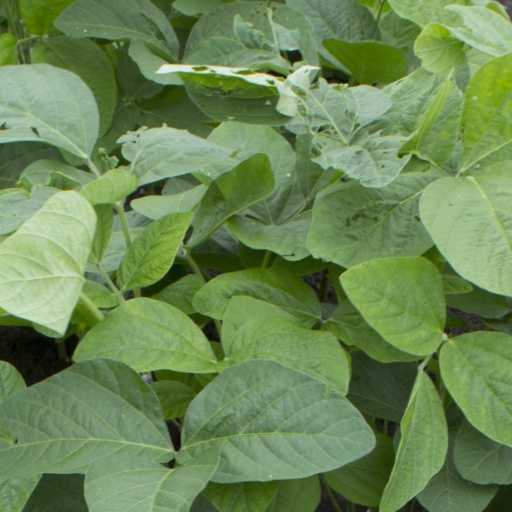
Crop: soybean